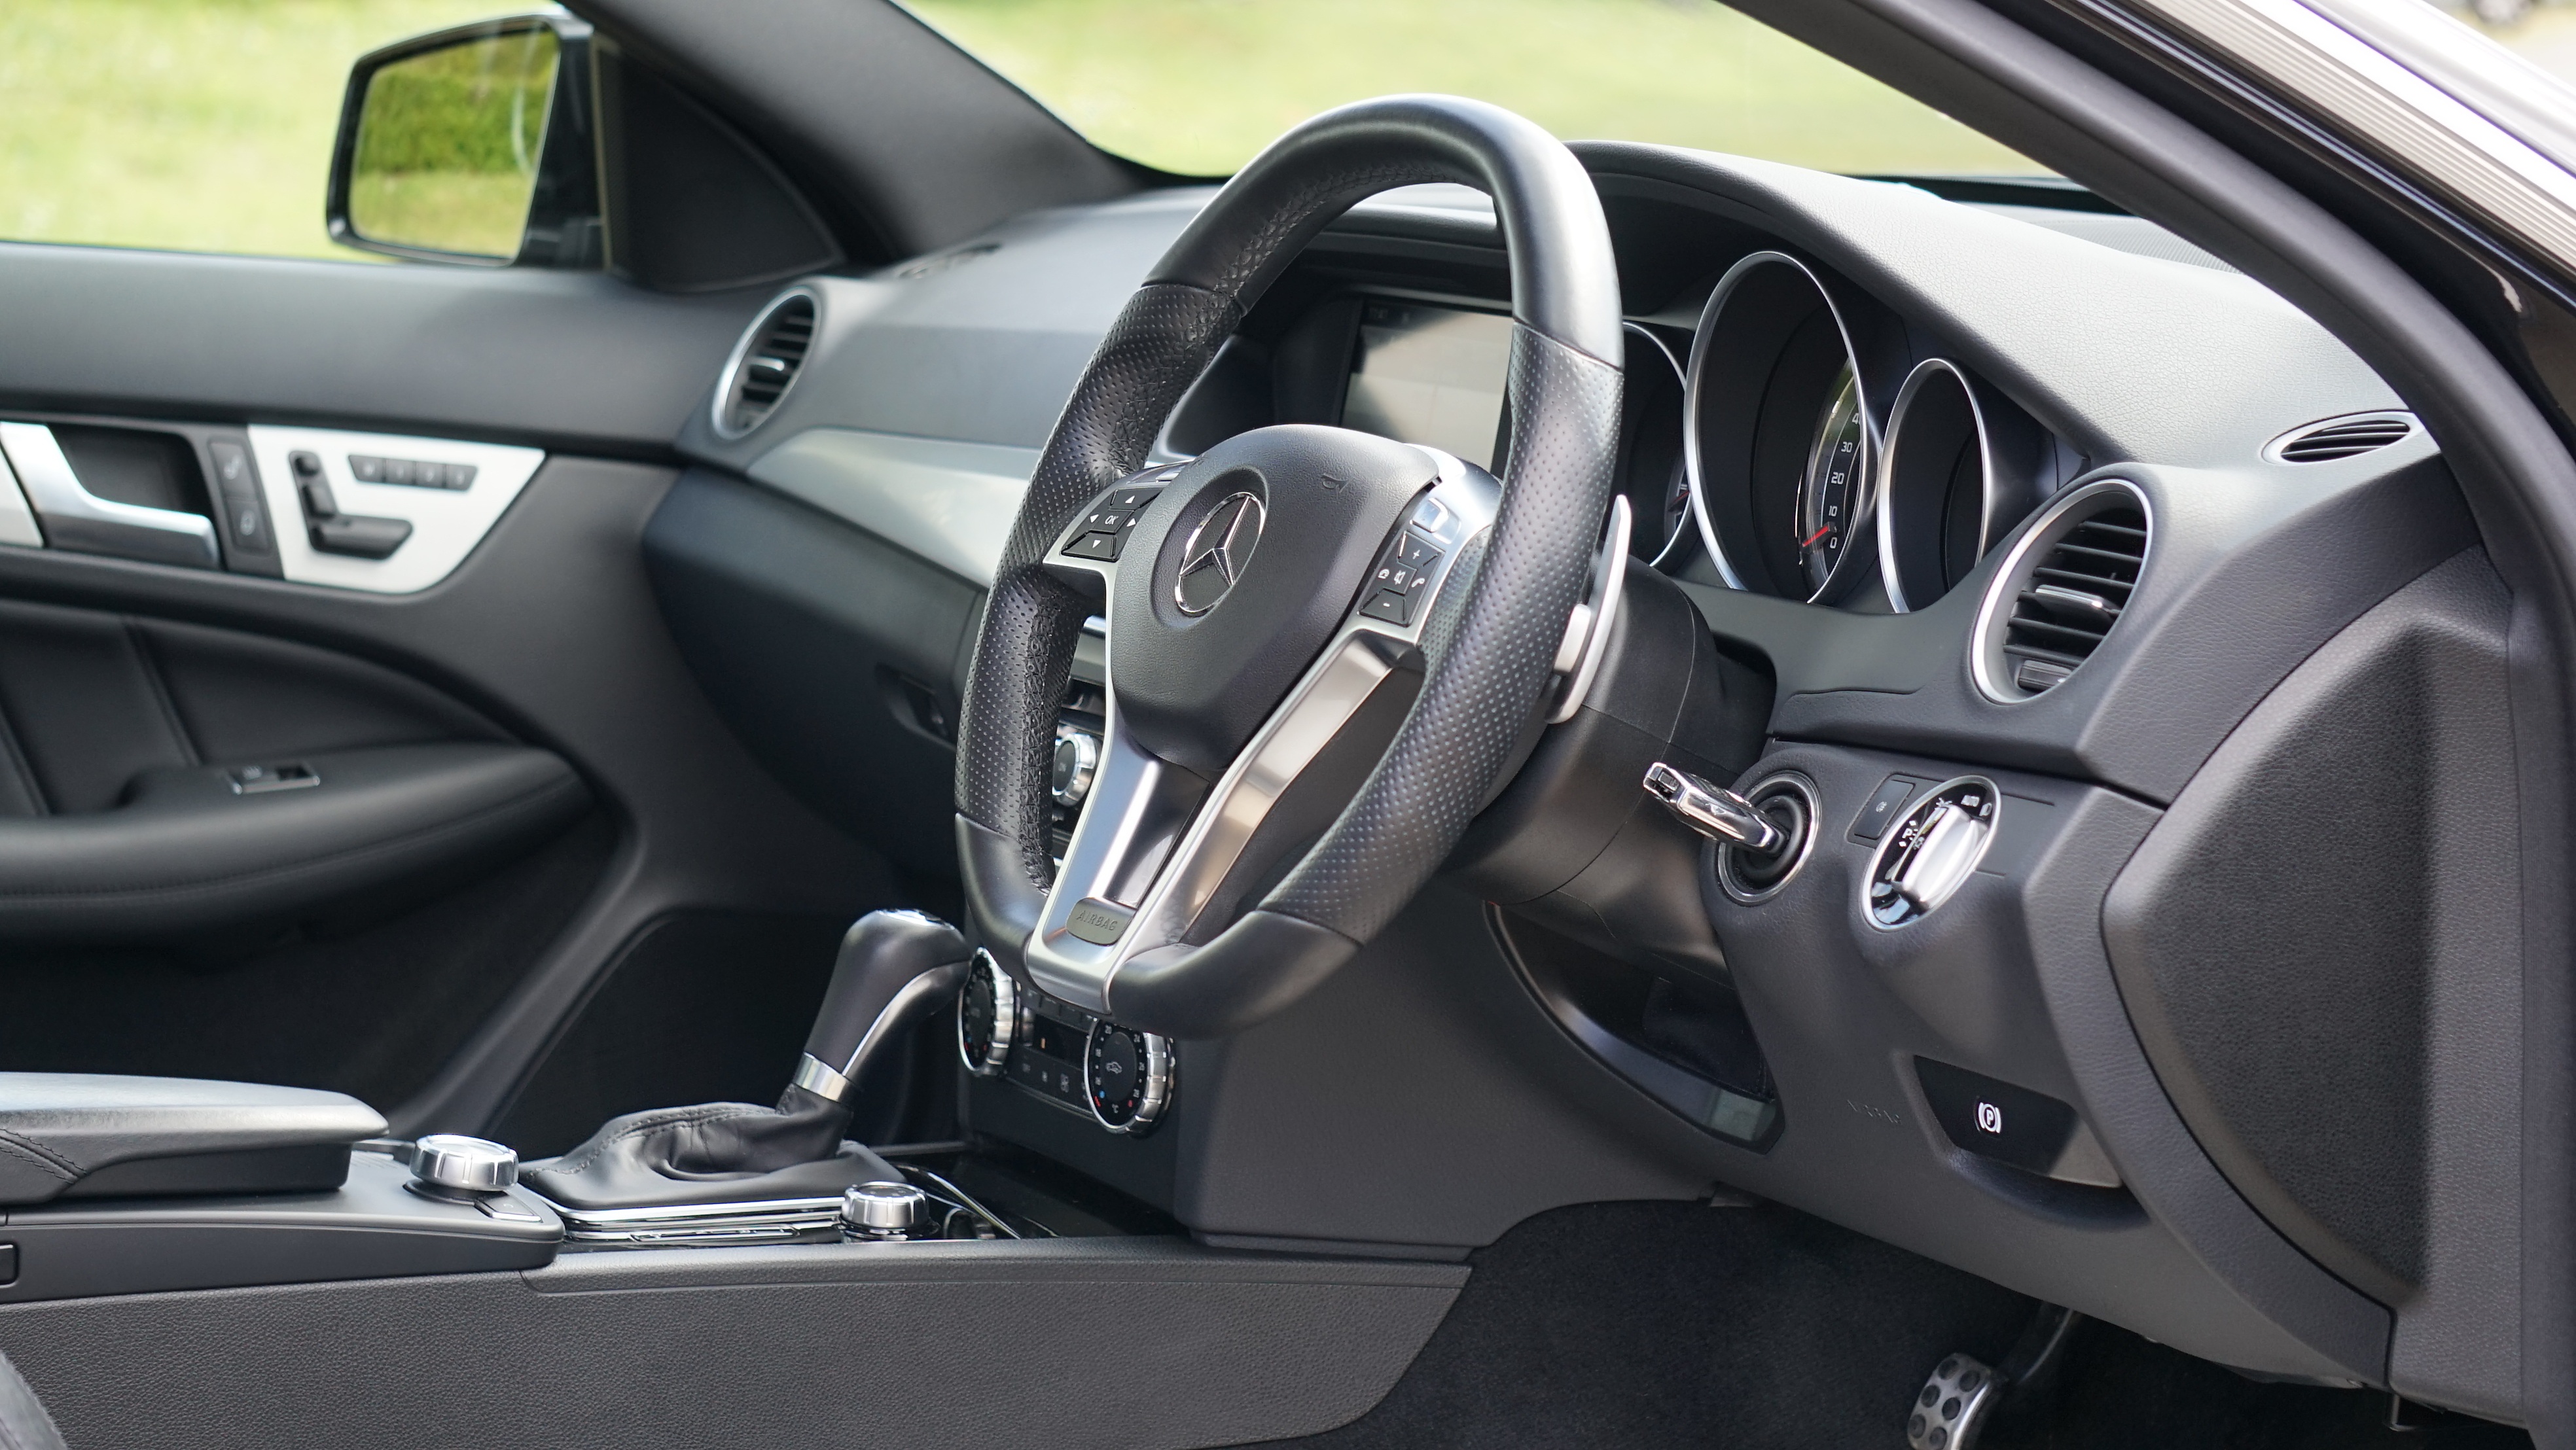
light, technology, car, wheel, automobile, transportation, transport, vehicle, drive, auto, speed, modern, automotive, sports car, power, sporty, luxury, design, sports, rim, motor, mercedes, expensive, coupe, fast, shiny, sportscar, vechicle, mercedes benz, benz, sport utility vehicle, land vehicle, prestige, automobile make, automotive exterior, luxury vehicle, executive car, crossover suv, mercedes benz m class